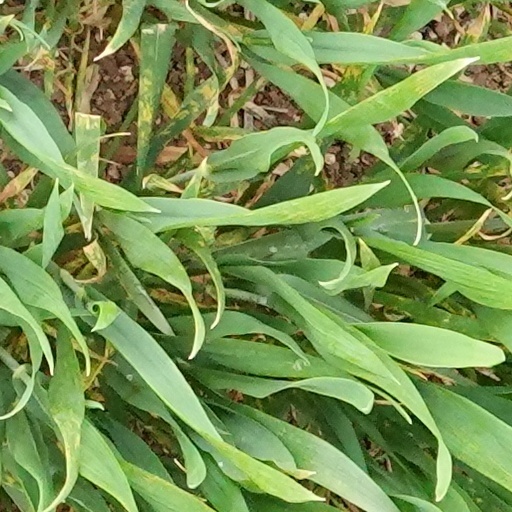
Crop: wheat